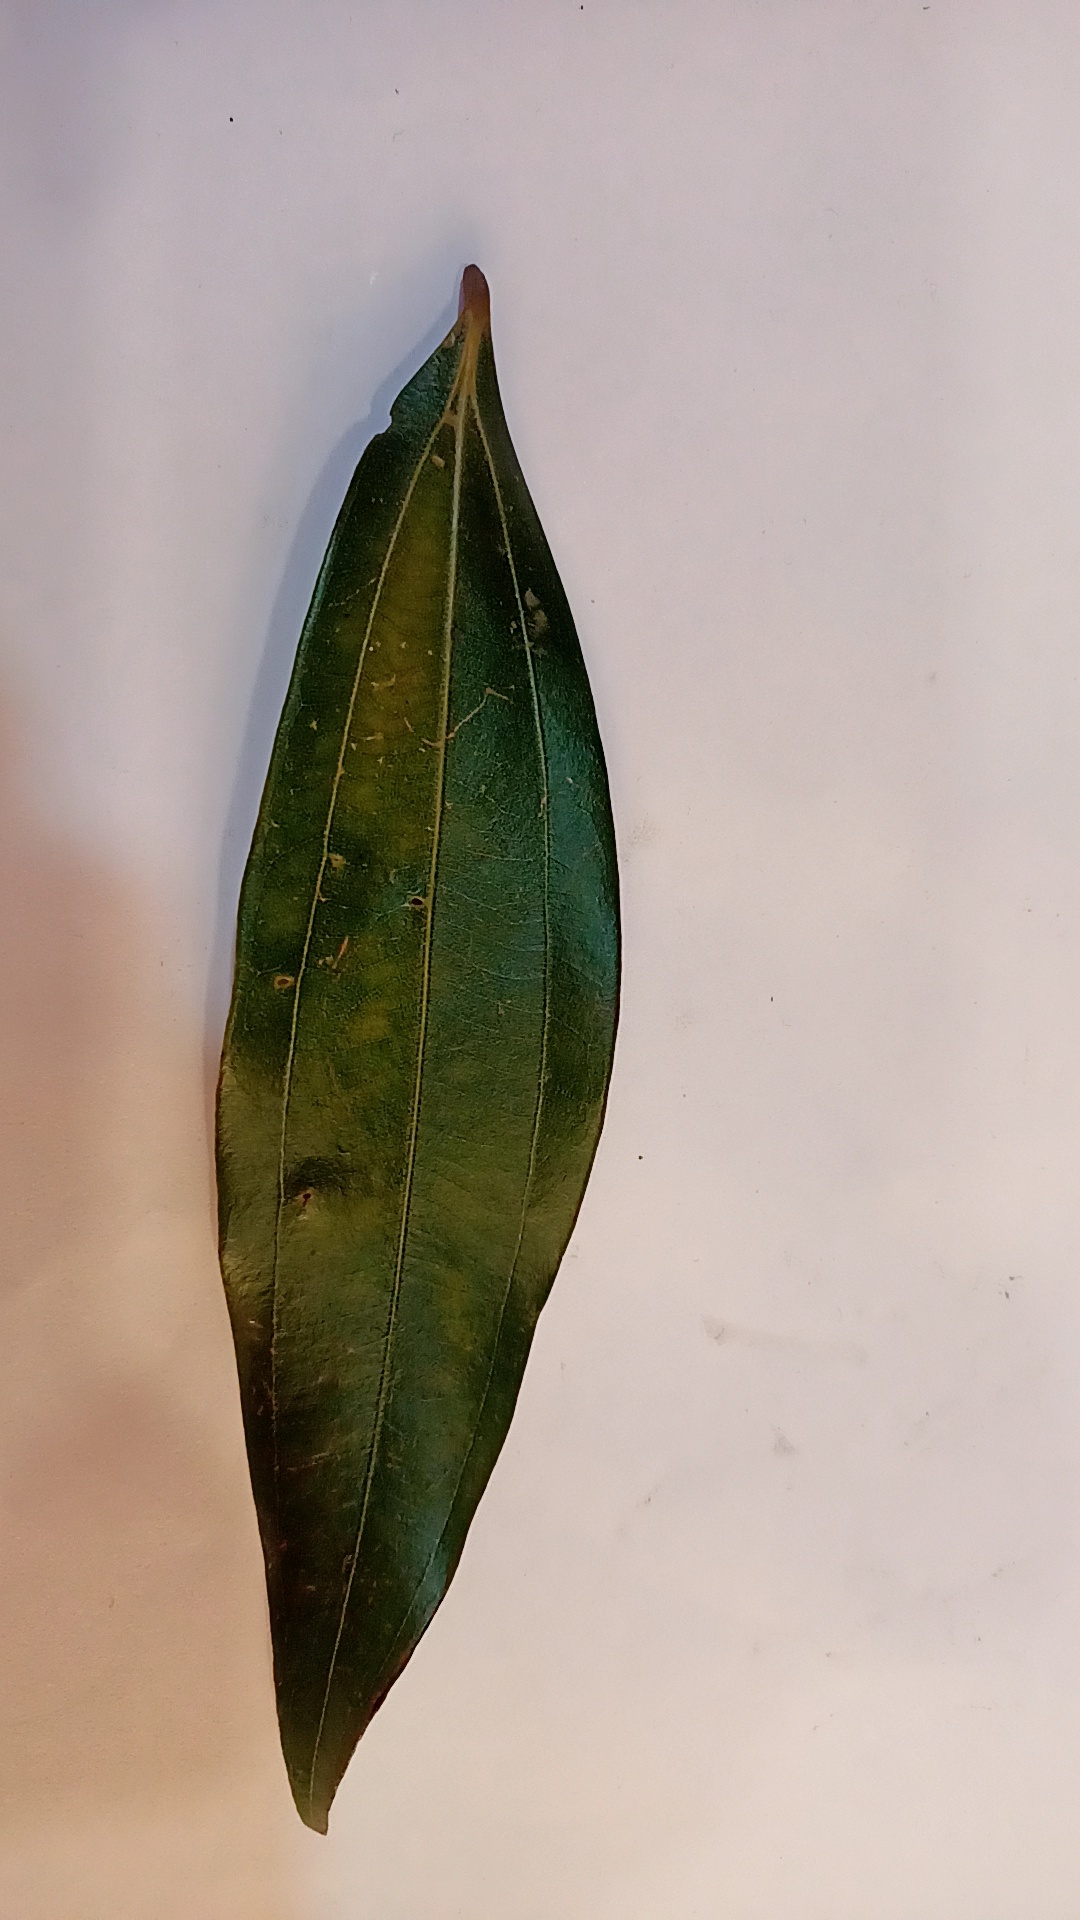
Label: Disease